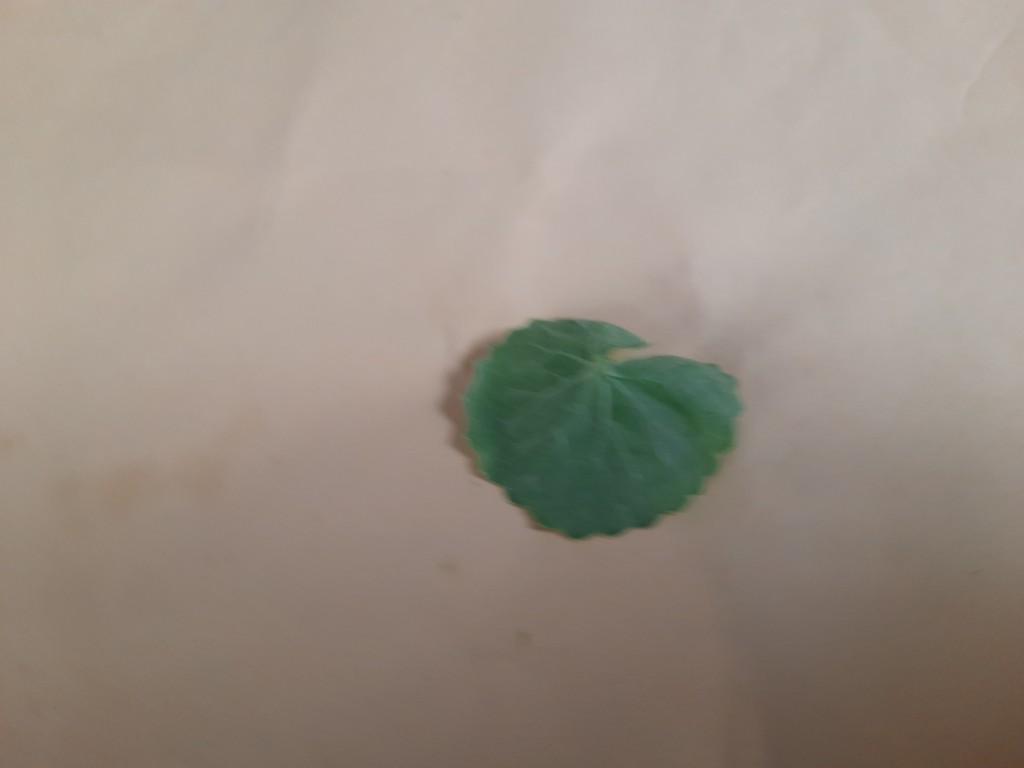
Label: Healthy